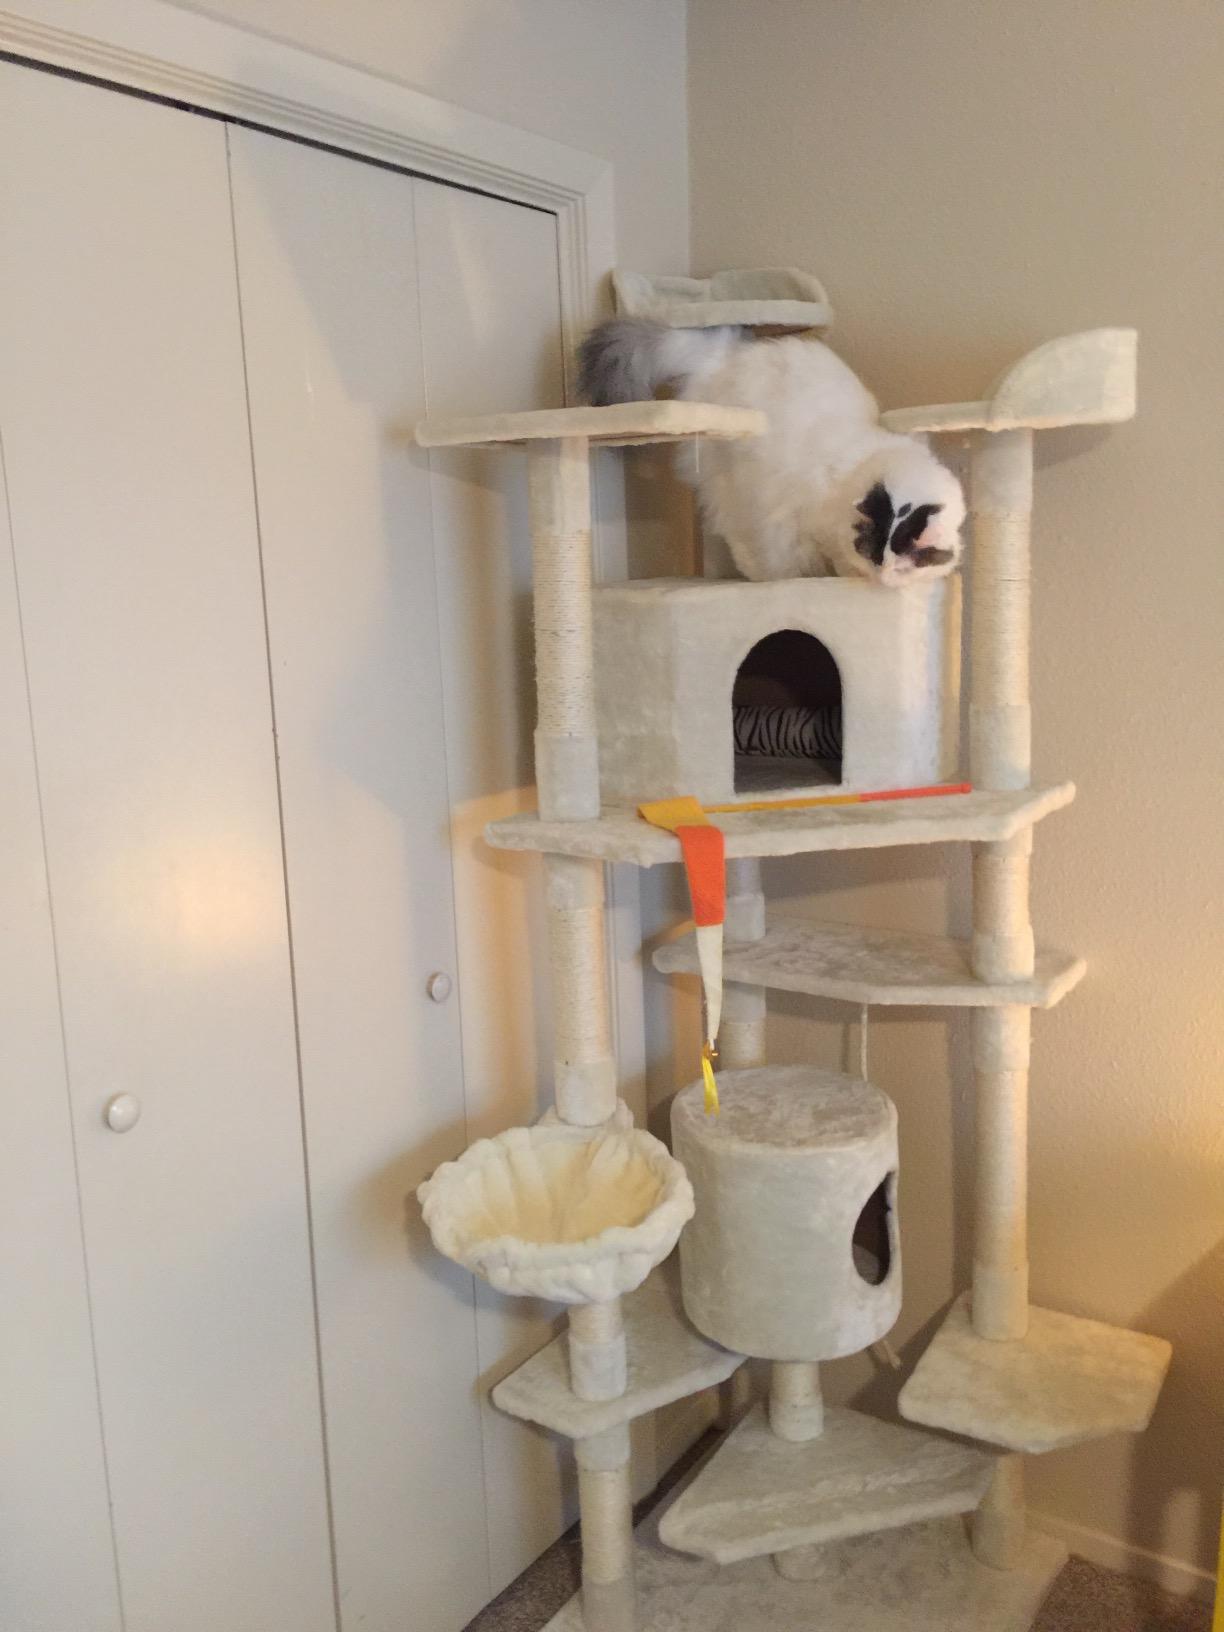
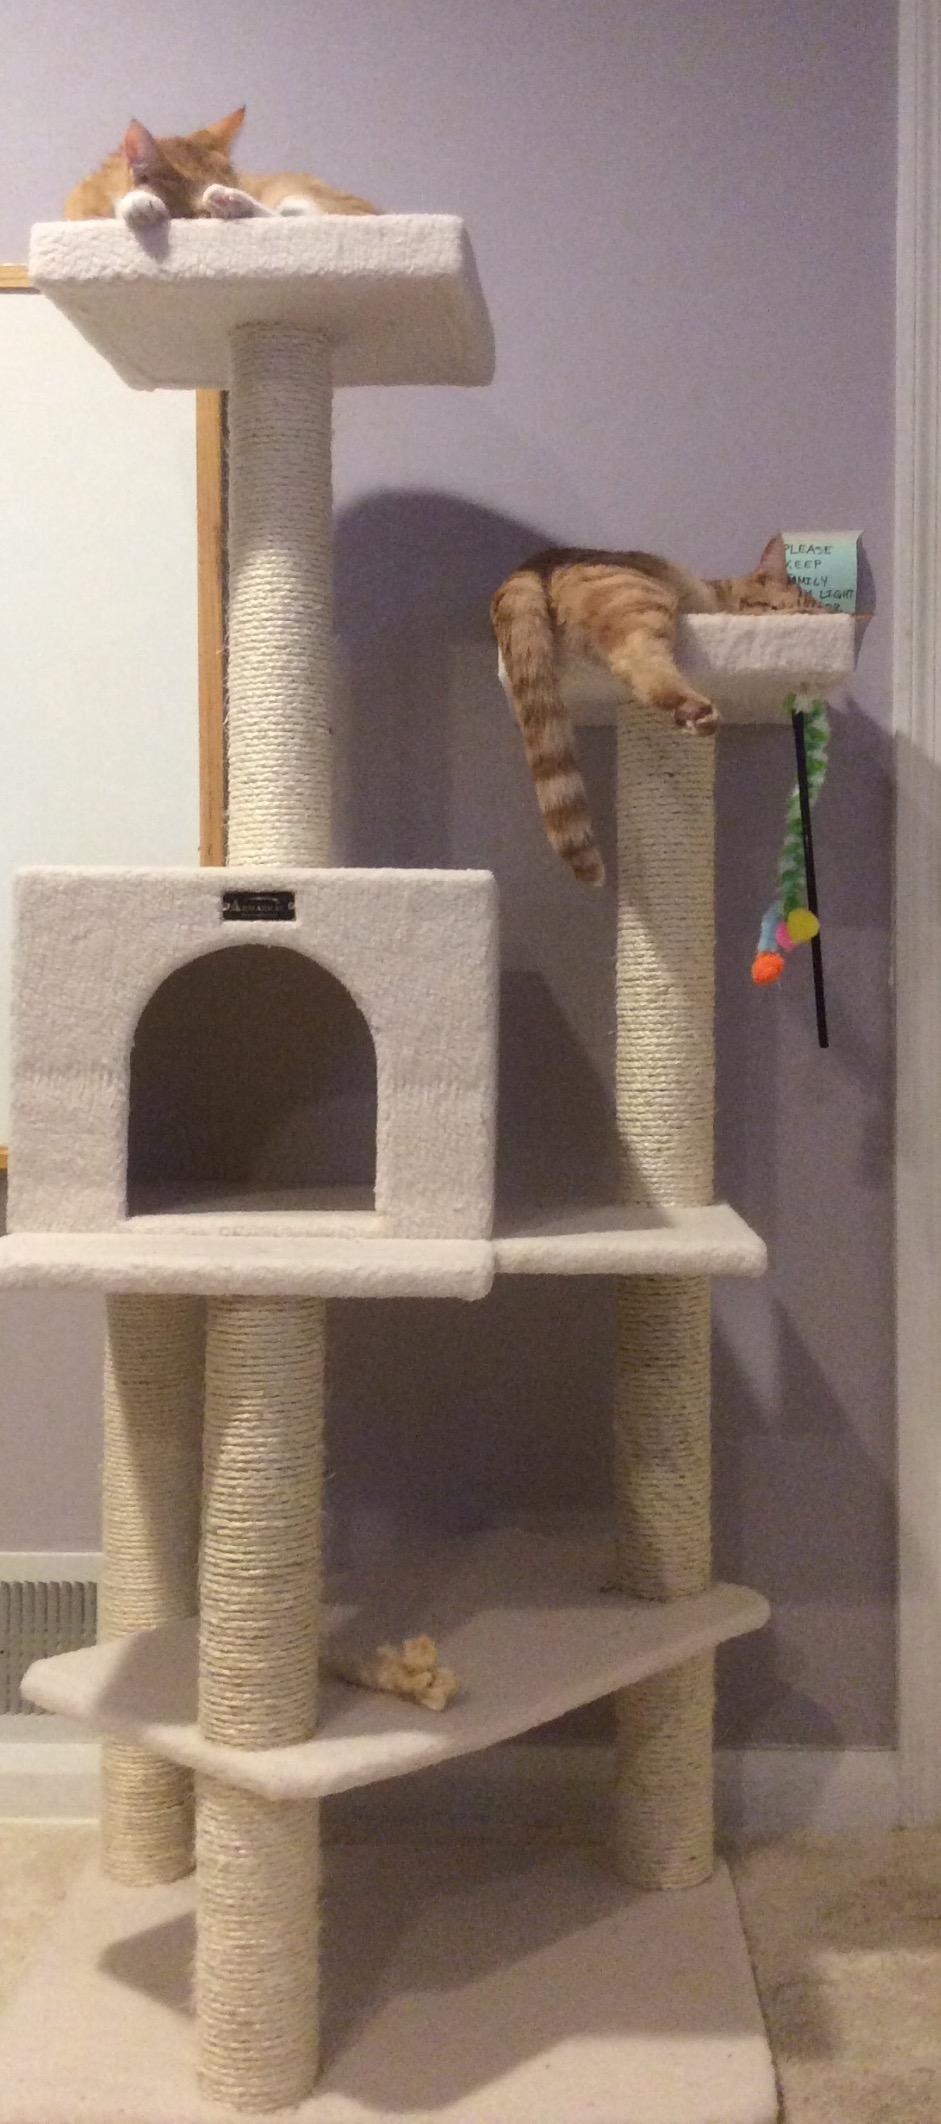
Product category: items_cat tree
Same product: no